Attilio Ariosti

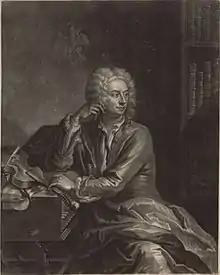

Attilio Malachia Ariosti (or Frate Ottavio) (5 November 1666 – 1729) was a Servite Friar and Italian composer in the Baroque style. He produced more than 30 operas and oratorios, numerous cantatas and instrumental works.